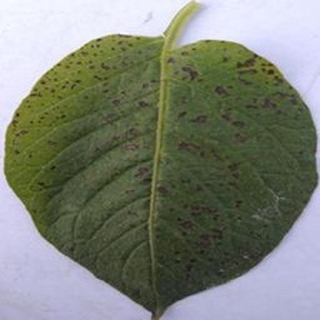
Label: potato_early_blight